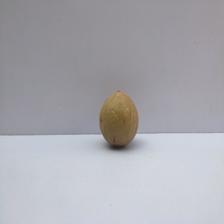
Size: Small